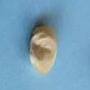
Maize quality: Good